Manchester City F.C. ownership and finances

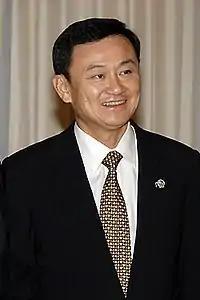
Former owner and chairman between 2007 and 2008, Thaksin Shinawatra

Bernstein resigned on 5 March 2003, believing that differences of opinion regarding player transfers had undermined his ability to lead the club. Bernstein had favoured a fiscally conservative transfer policy, but manager Kevin Keegan and major shareholder John Wardle wished to spend heavily on new players, such as Robbie Fowler. Wardle became Temporary Chairman, taking the position on a permanent basis two months later. Bryan Bodek, who had been a board member since February 2000, was appointed as his deputy.